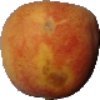
Label: Peach 1